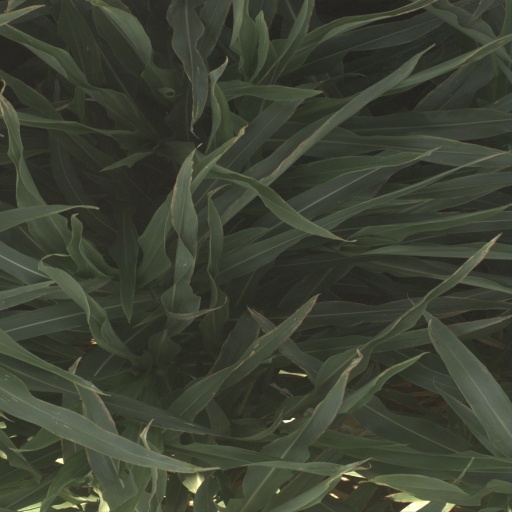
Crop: sorghum